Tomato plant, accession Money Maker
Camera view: vertical (180 deg); turntable rotation: 180 degrees
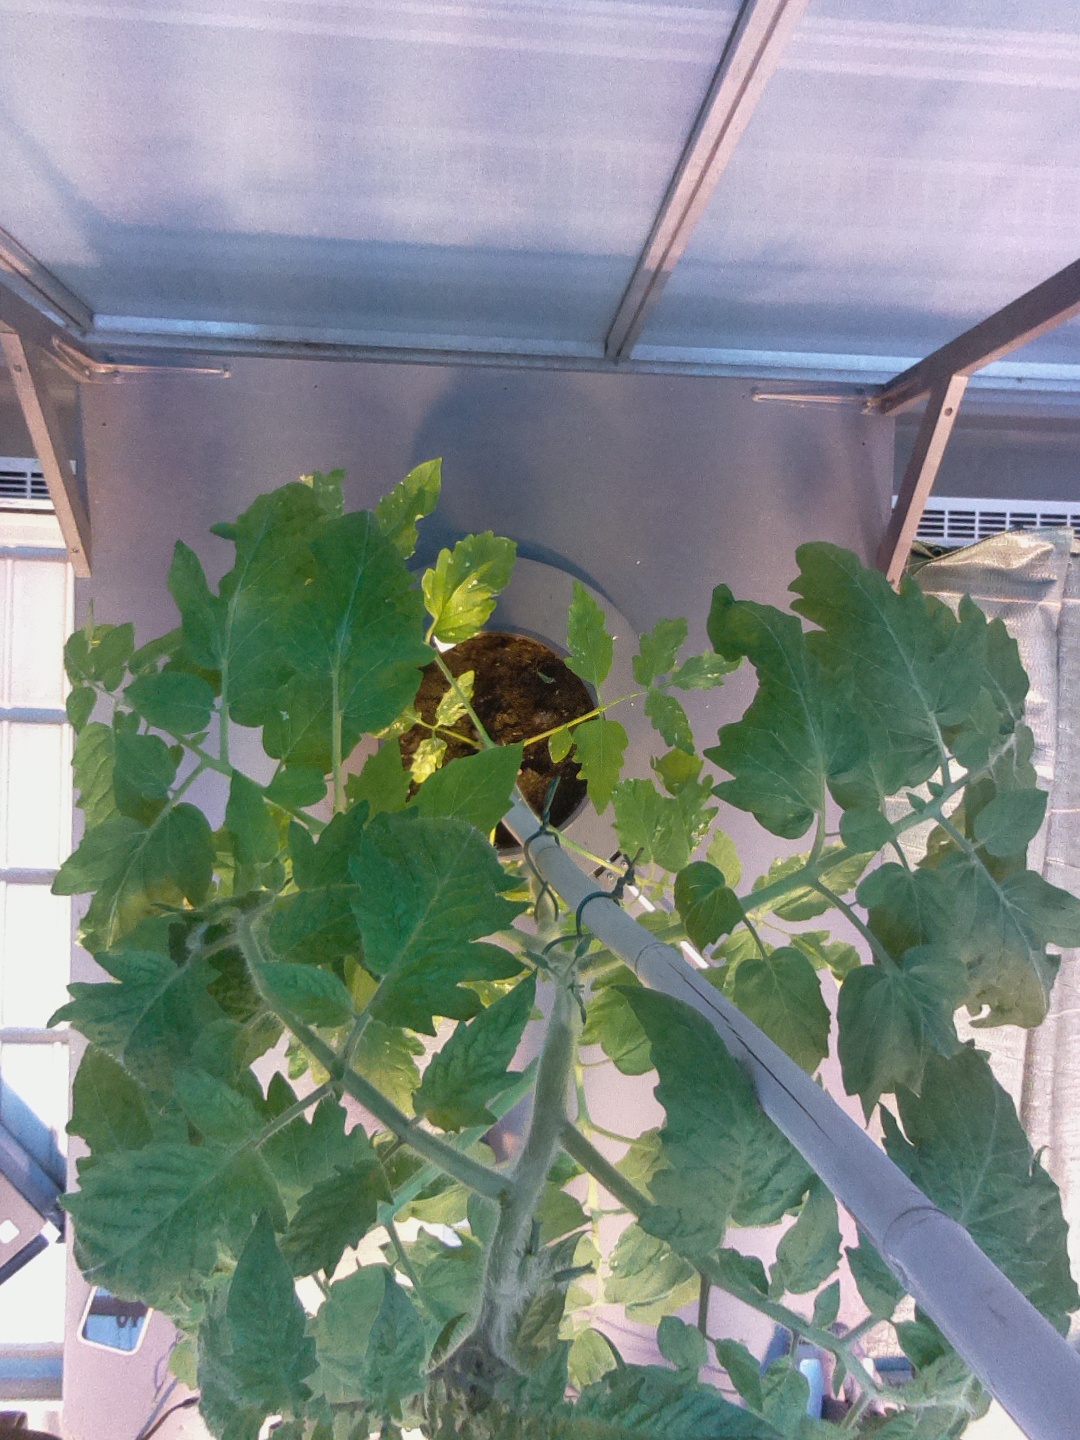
BBCH growth stage 60: First flowers open